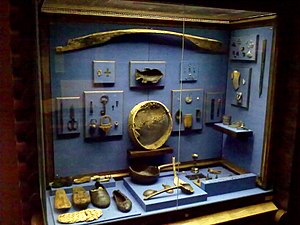
Mangazeja
Fund fra arkæologiske udgravninger i Mangazeya (Statslige Historiske Museum, Moskva).
Mangazeja var en handelskoloni i det nordvestlige Sibirien og senere en by i 1600-tallet. Den blev oprettet i 1600 af kosakker fra Tobolsk ved floden Taz mellem hvor floderne Ob og Jenisej løber ud i Nordishavet. Navnet er afledt fra et nenetsisk etnonym, Monkansi eller Mongandi.